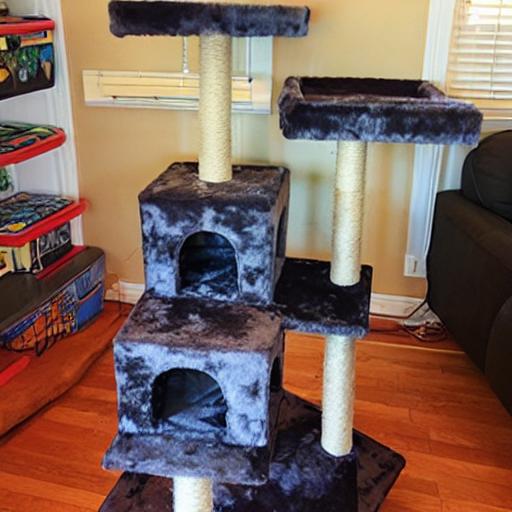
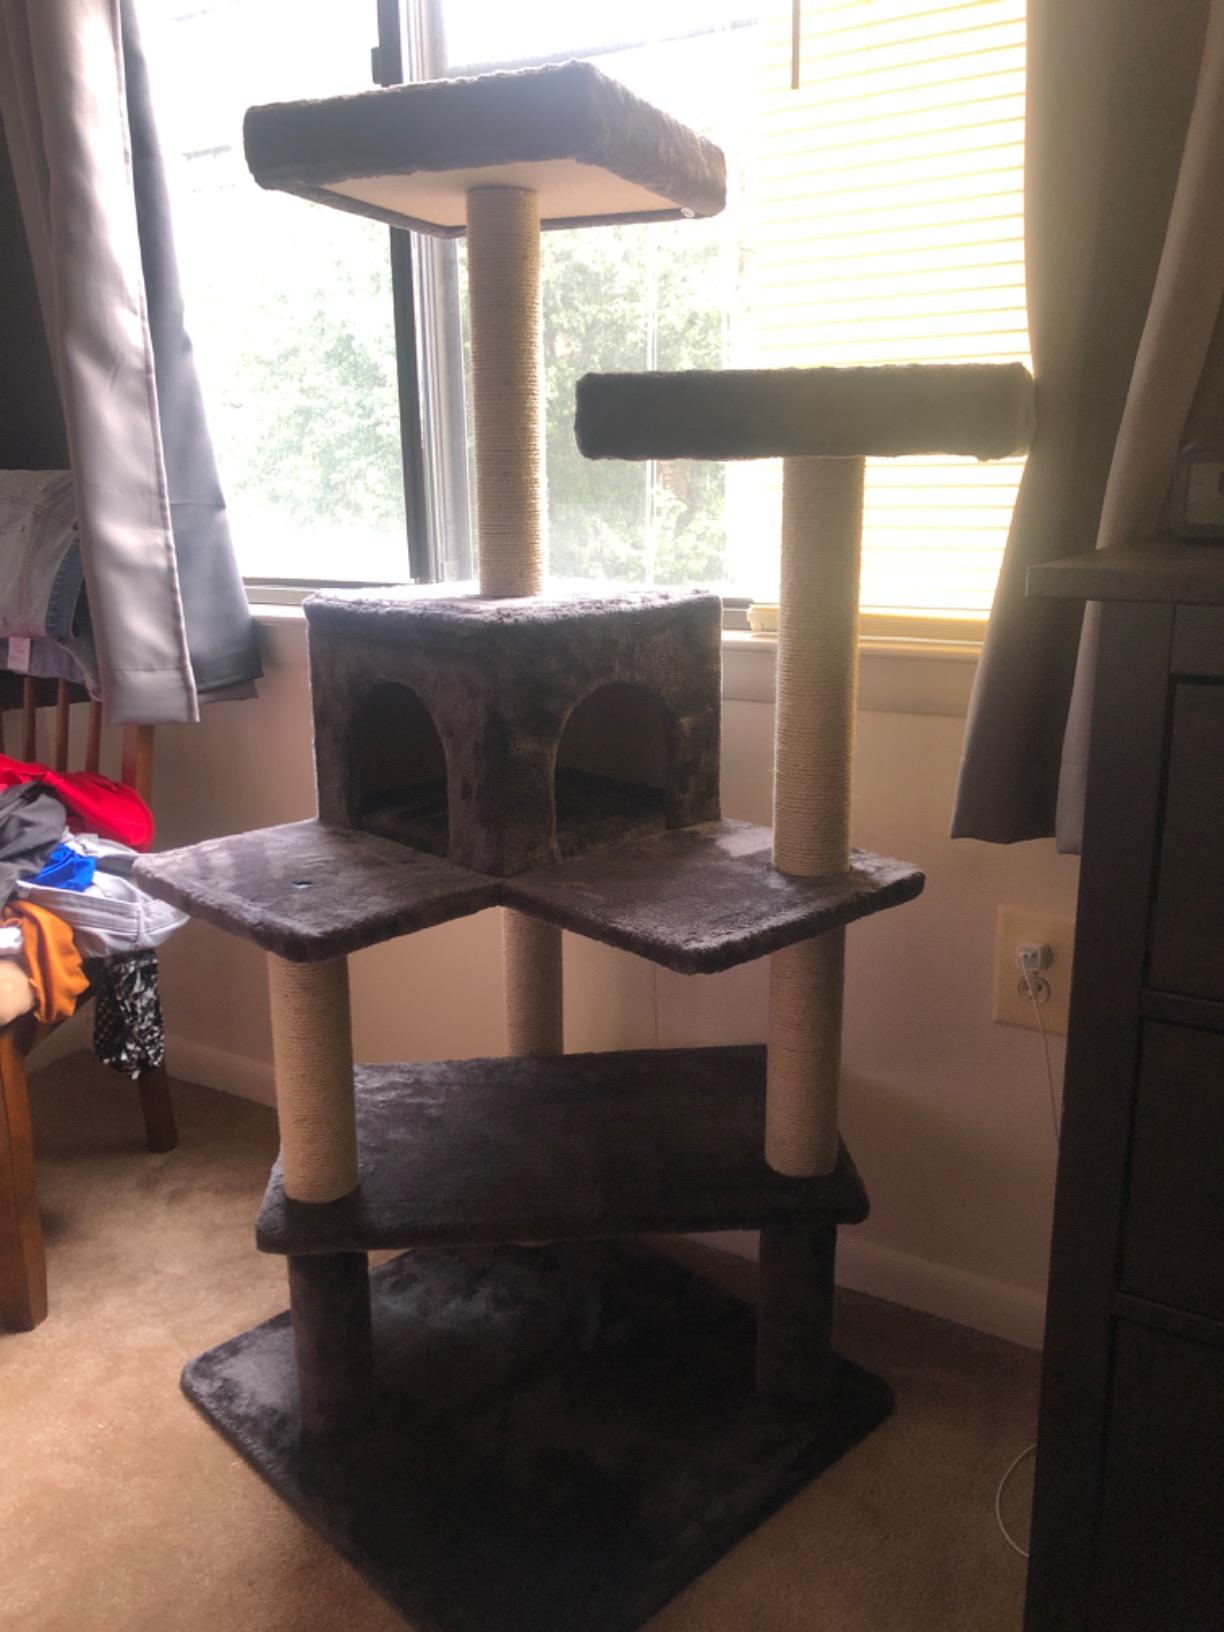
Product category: items_cat tree
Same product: no